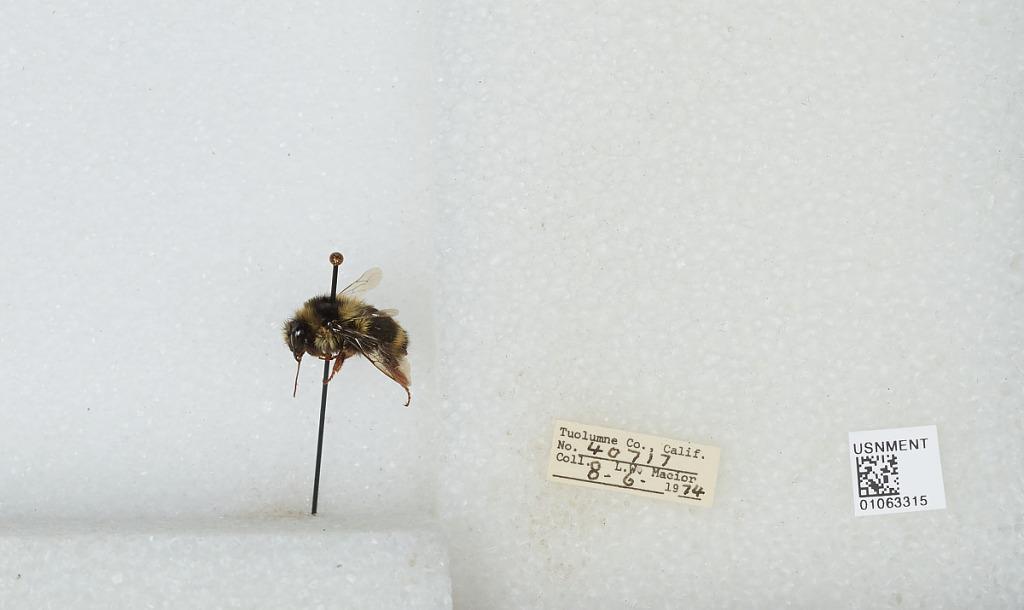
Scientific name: Bombus bifarius nearcticus
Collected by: L. Macior
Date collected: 1974-8-6
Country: United States
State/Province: California
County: Tuolumne
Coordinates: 38.02, -119.93